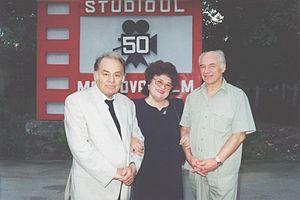
Eugen Doga, né le 1ᵉʳ mars 1937, dans le village de Mocra, dans la République socialiste soviétique autonome moldave, est un compositeur moldave, auteur de la valse écrite pour le film Un accident de chasse d'Emil Loteanu et qui, conformément à une décision spéciale de l'UNESCO, a été déclarée « l'un des quatre chefs-d'œuvre musicaux du XXᵉ siècle ».